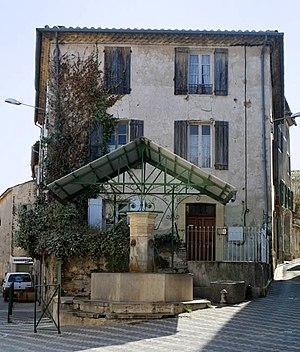
Malemort-du-Comtat est une commune française située dans le département de Vaucluse, en région Provence-Alpes-Côte d'Azur.